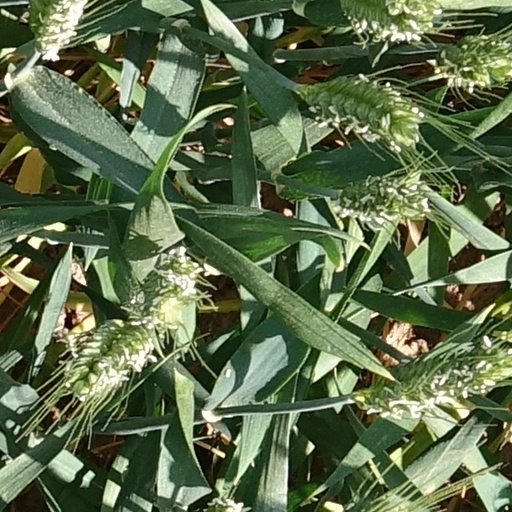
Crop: wheat